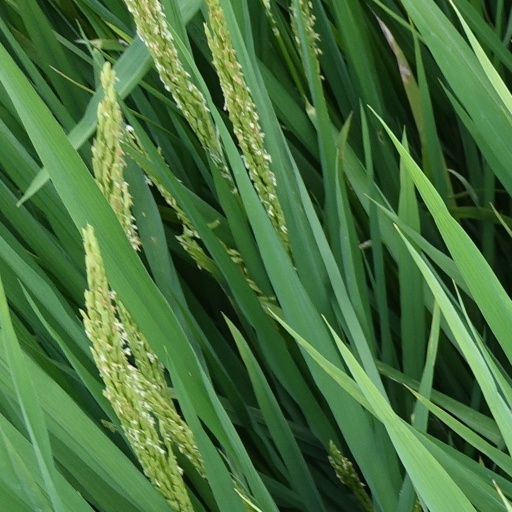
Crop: rice